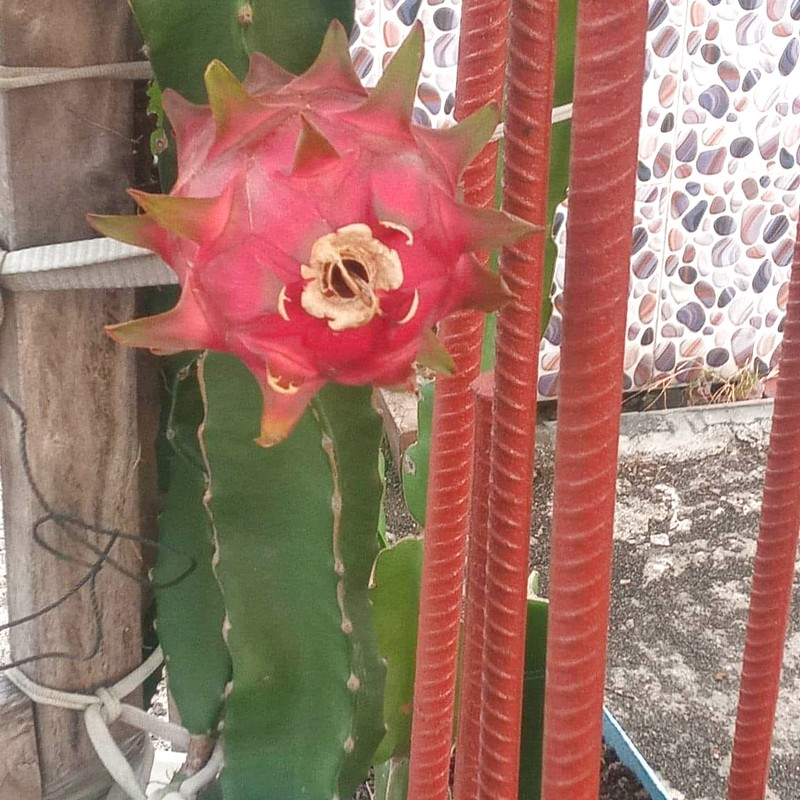
Label: Mature Dragon Fruit